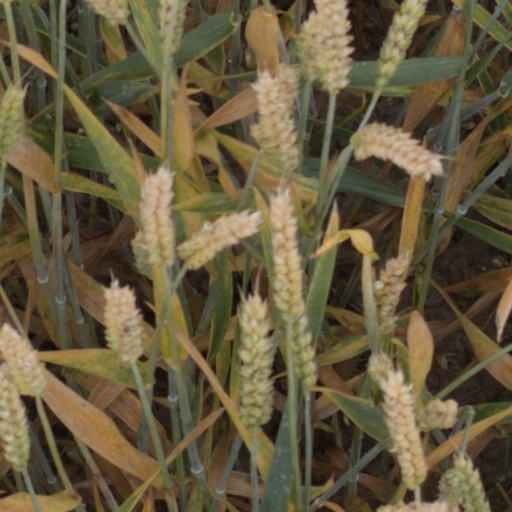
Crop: wheat